Westminster Bridge

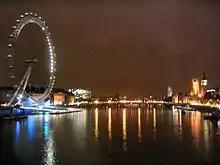
Westminster Bridge and surrounding landmarks at night

Westminster Bridge is a road-and-foot-traffic bridge crossing over the River Thames in London, linking Westminster on the west side and Lambeth on the east side.